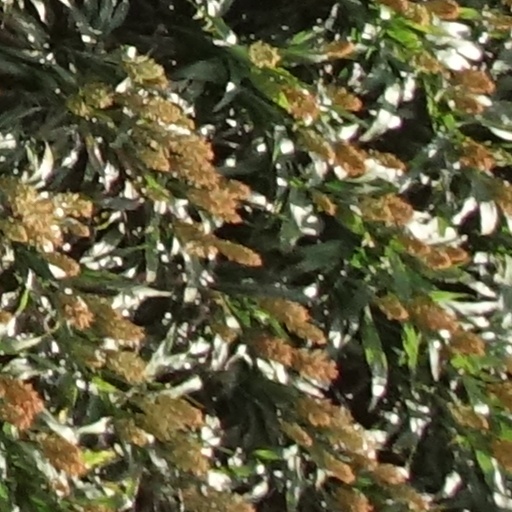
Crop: sorghum